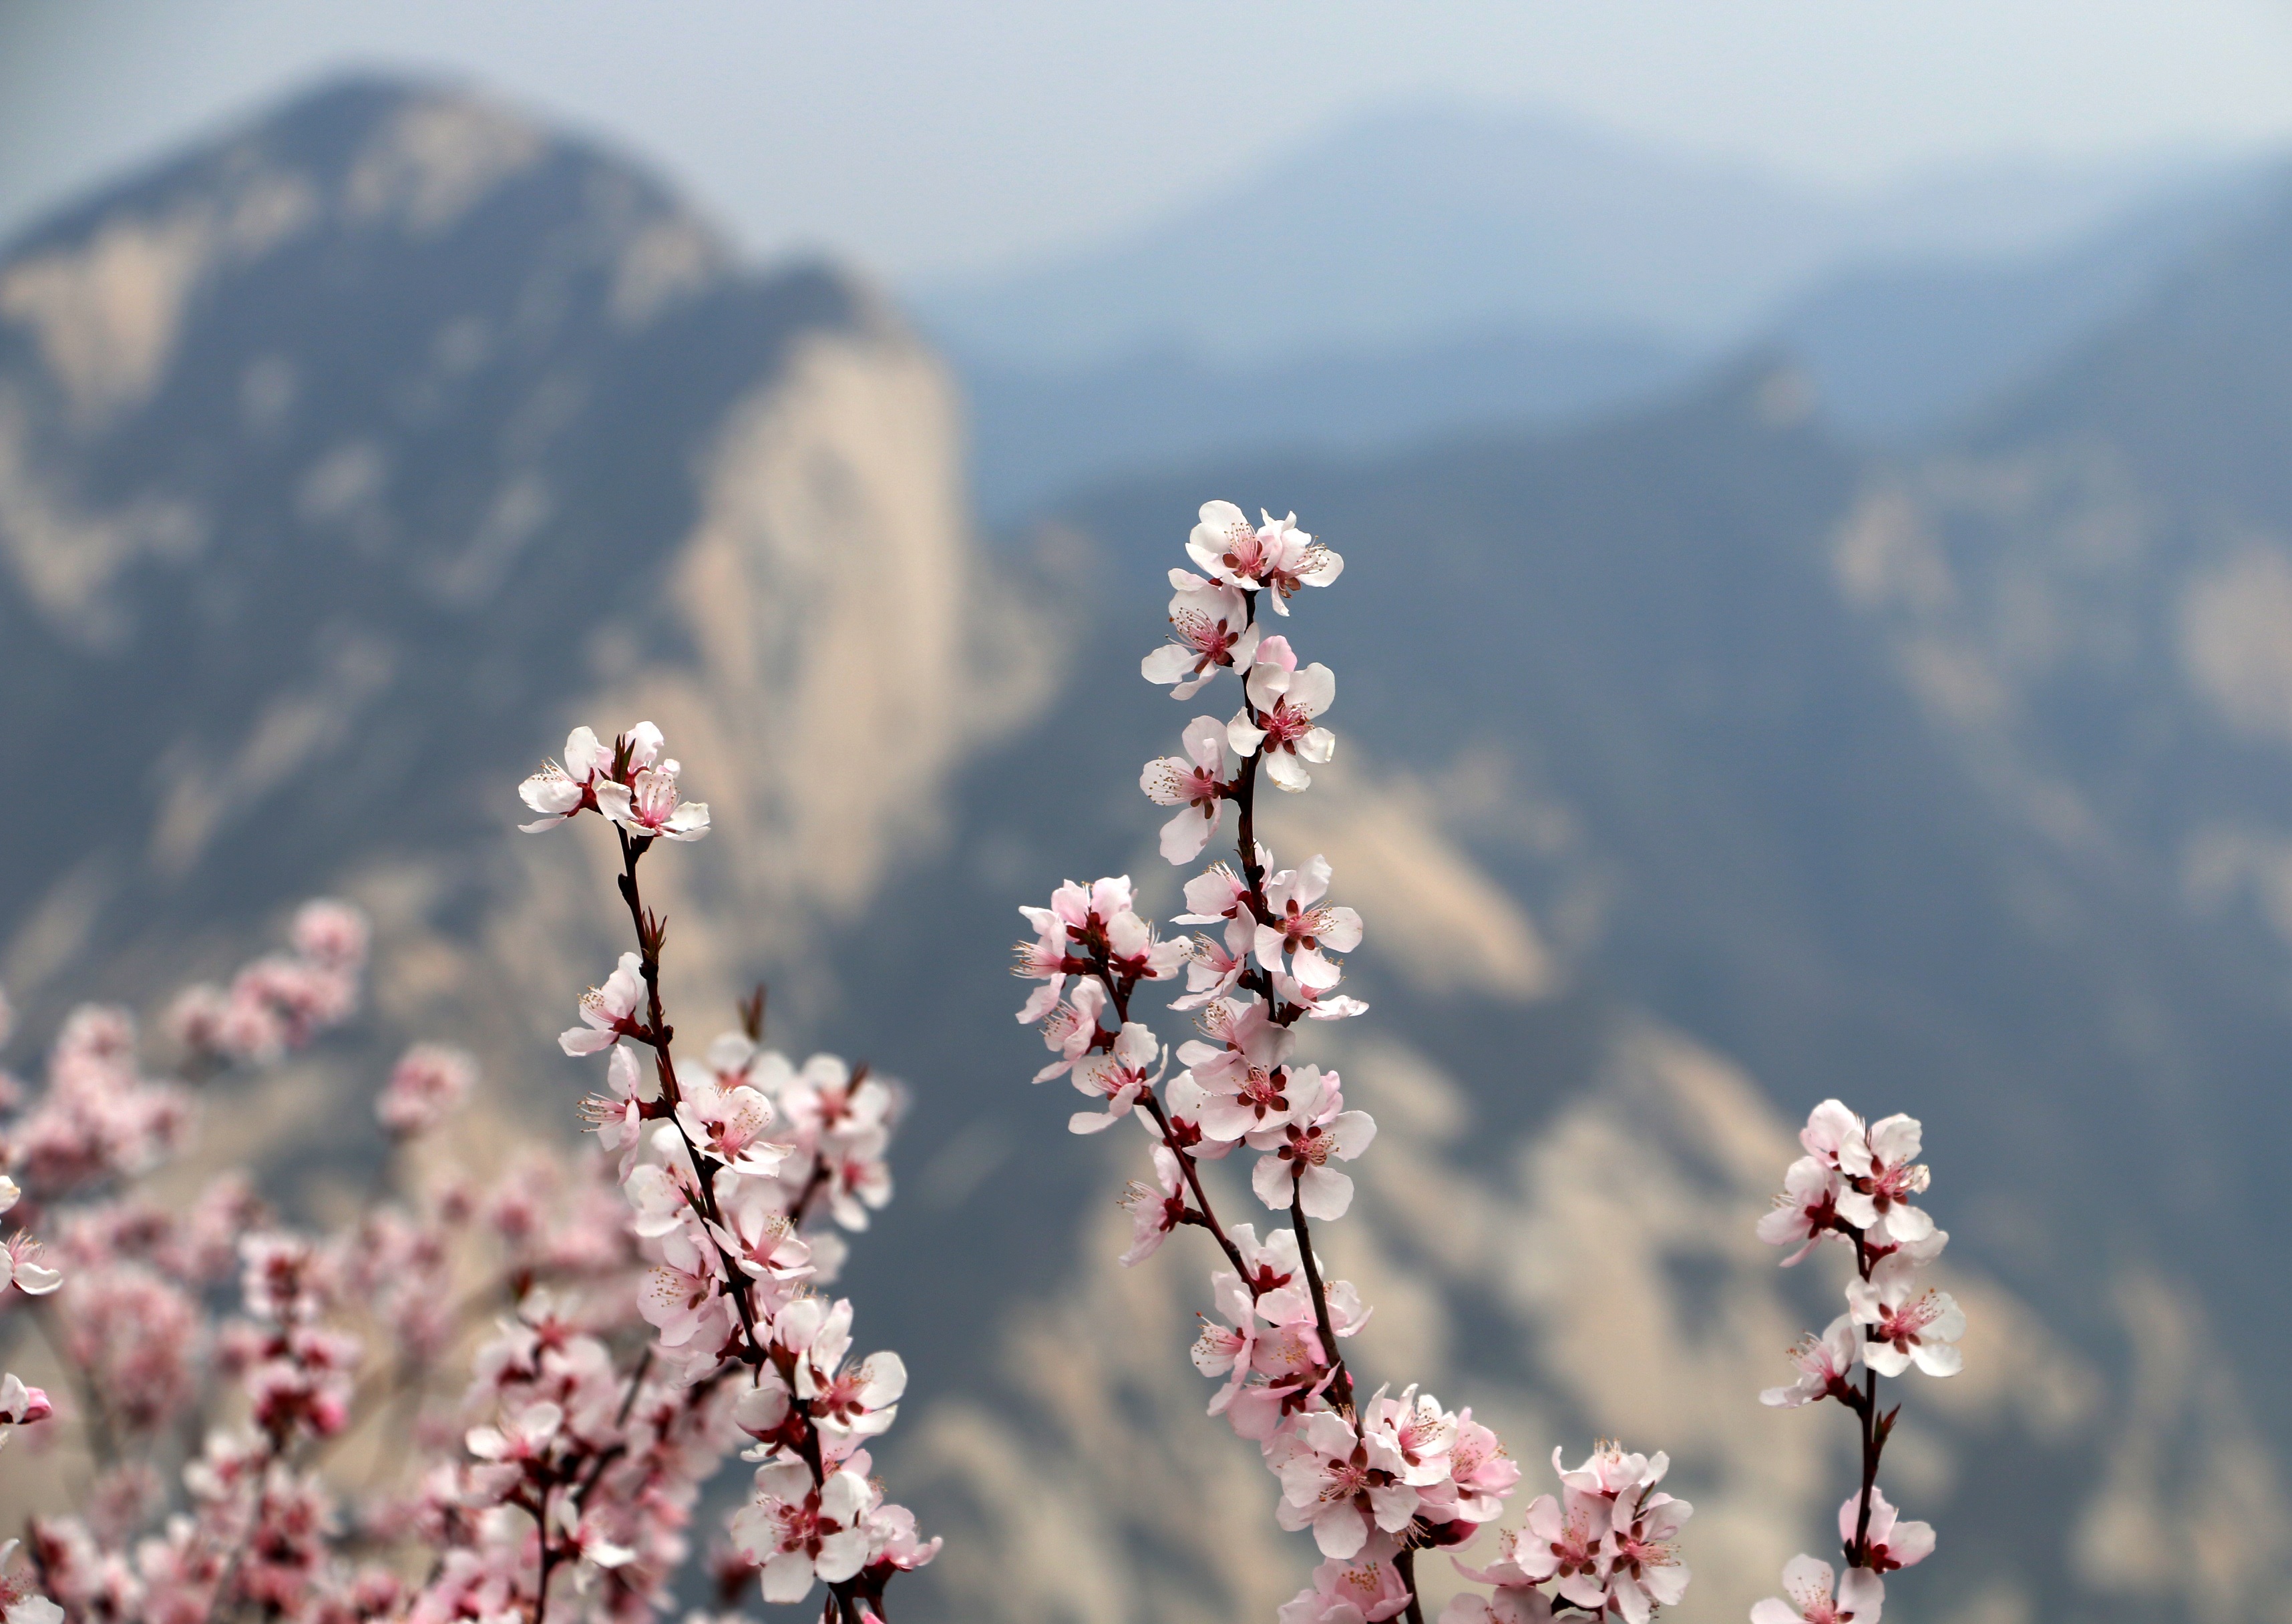
tree, nature, branch, blossom, mountain, plant, photography, leaf, flower, spring, produce, flora, season, cherry blossom, wildflower, macro photography, plum blossom, xi an, pinus armandii